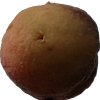
Label: peach